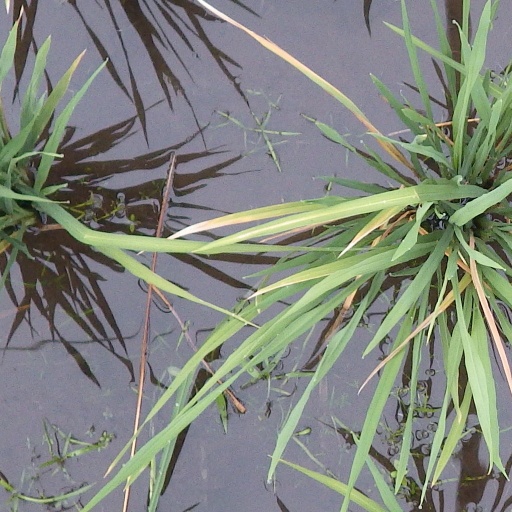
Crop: rice